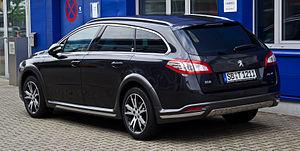
La Peugeot 508 est une automobile haut-de-gamme développée par le constructeur français Peugeot. Esquissée par le concept car « 5 by Peugeot Hybrid4 » présenté lors du Salon de Genève 2010, elle est officiellement dévoilée la même année lors du Mondial de l'automobile de Paris et a été commercialisée début 2011.